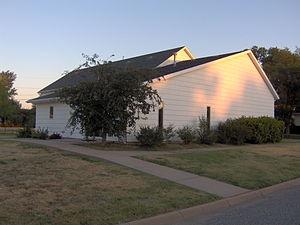
Minneola est une municipalité américaine située dans le comté de Clark au Kansas. Lors du recensement de 2010, sa population est de 745 habitants.